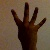
The image shows a hand gesture representing the number 4 in Indian Sign Language.